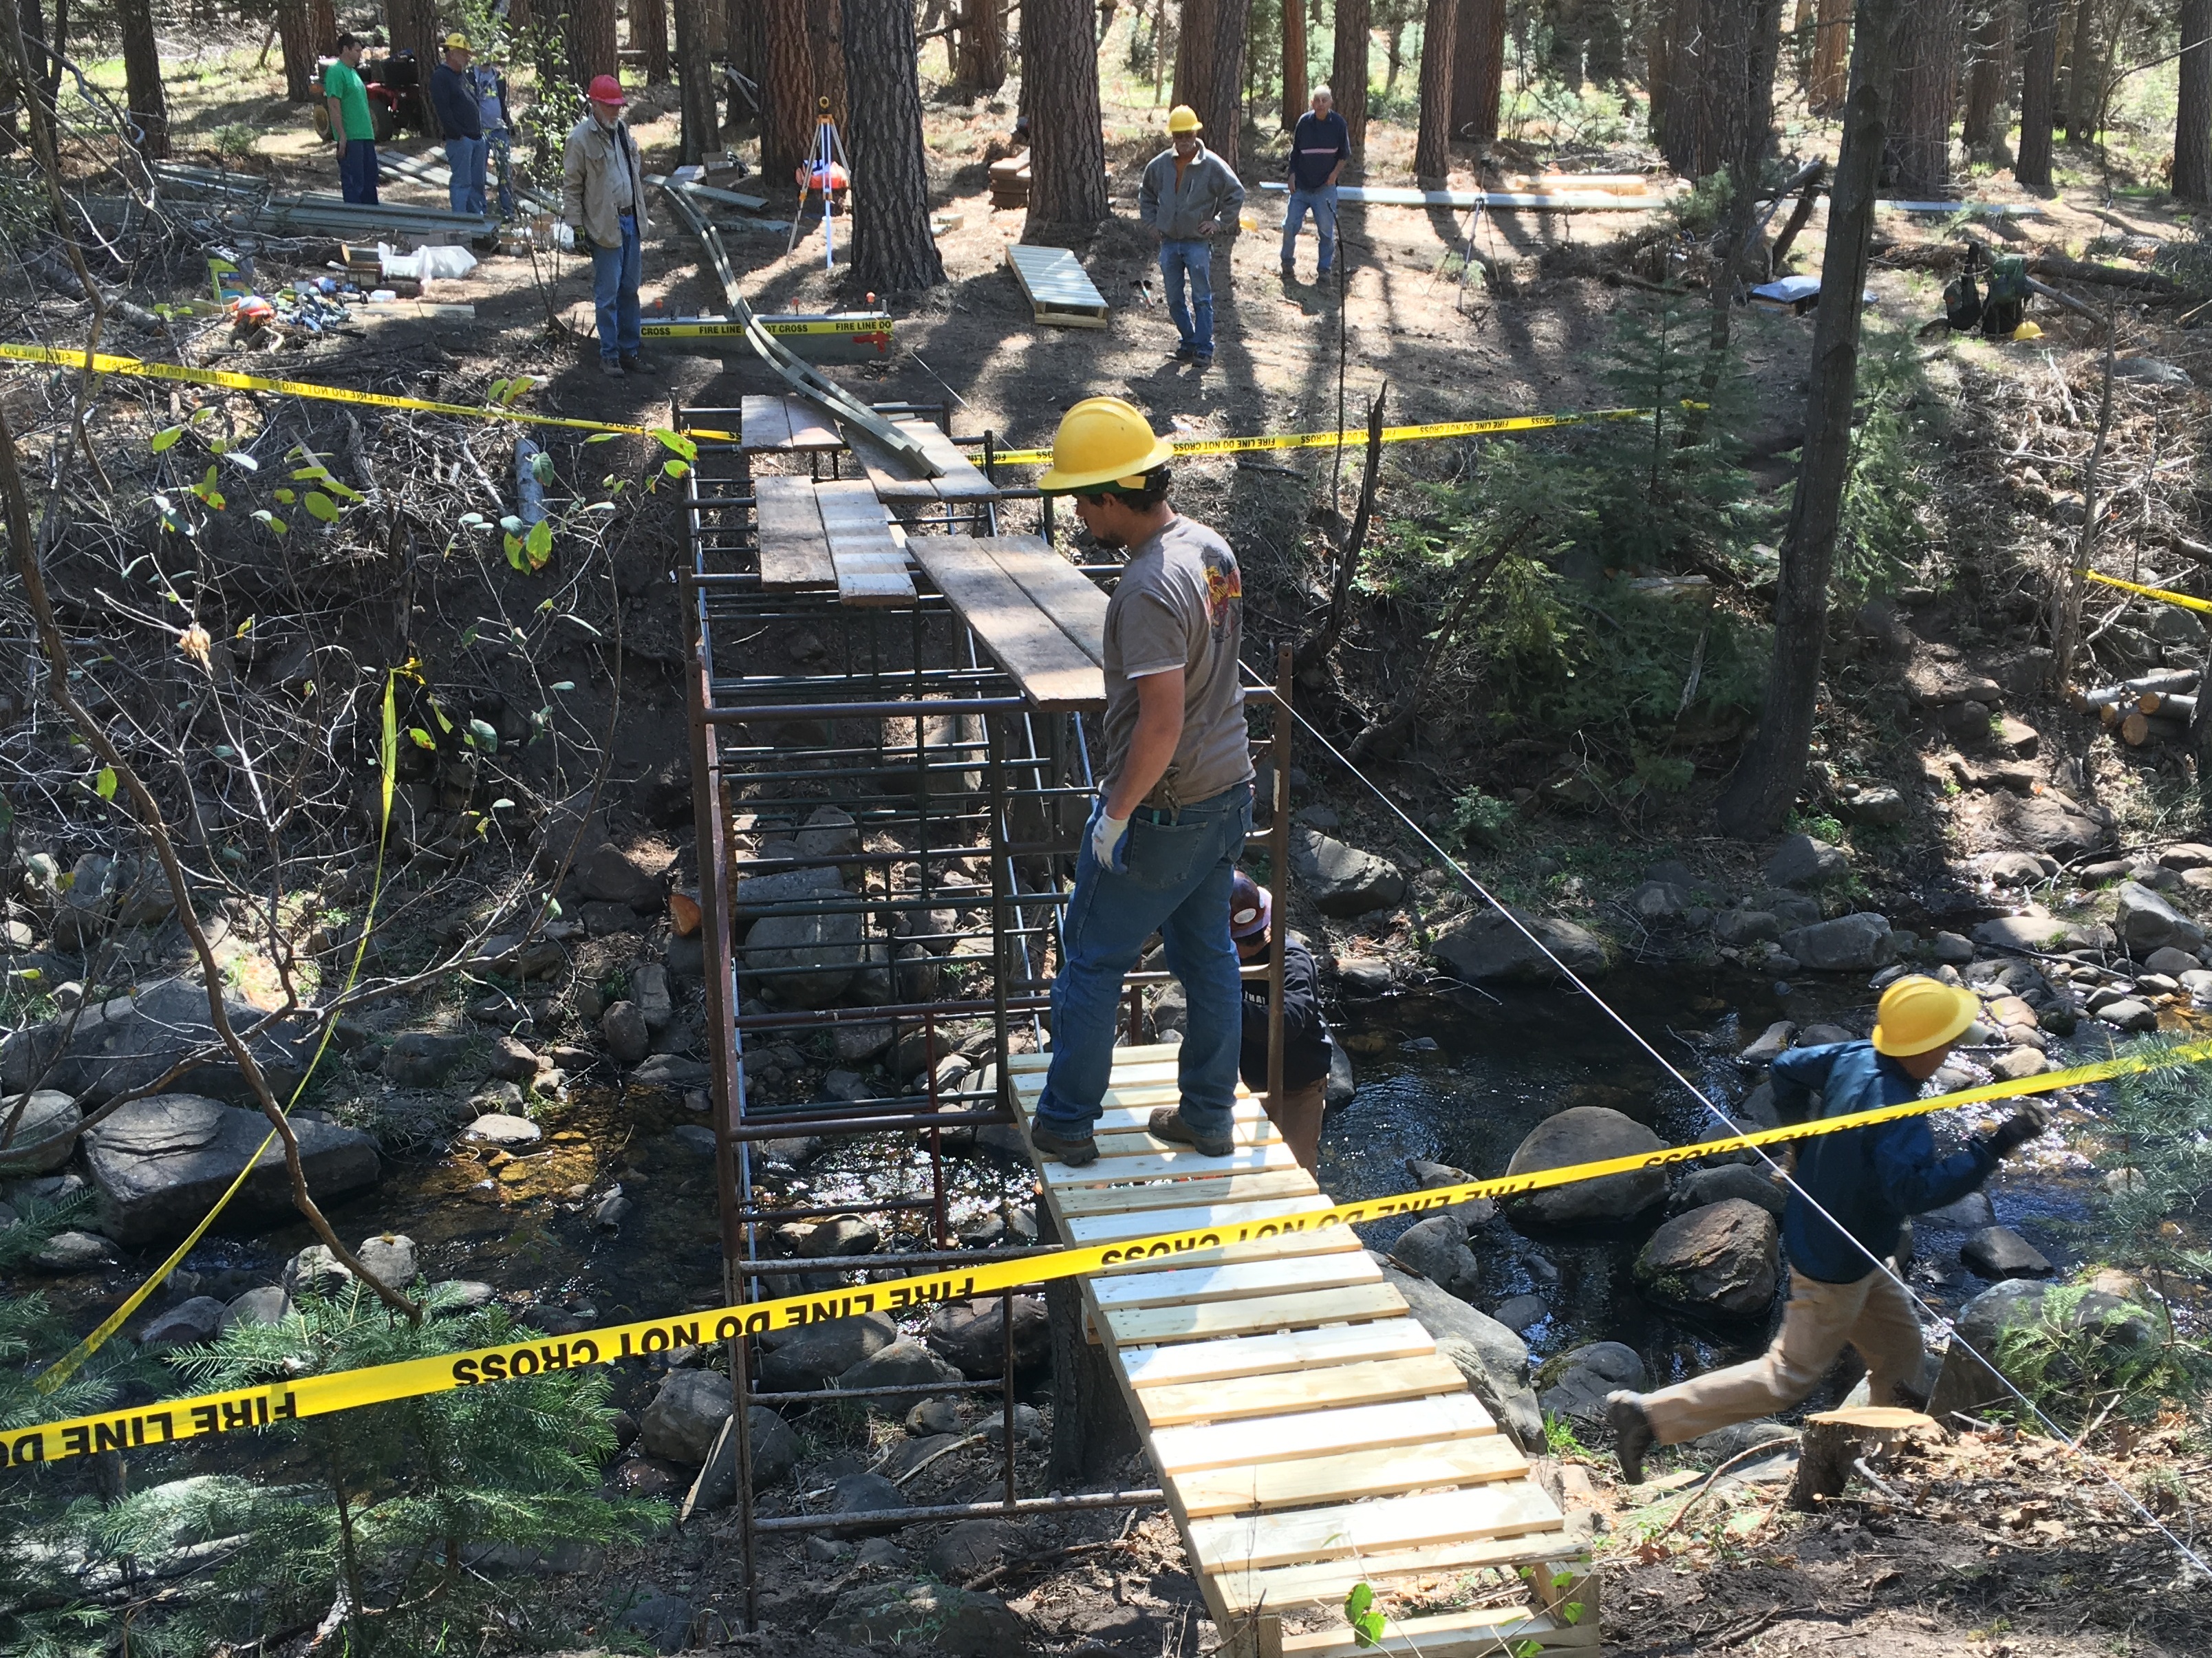
track, trail, pstrails